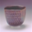
Label: bowl